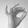
ASL letter: F